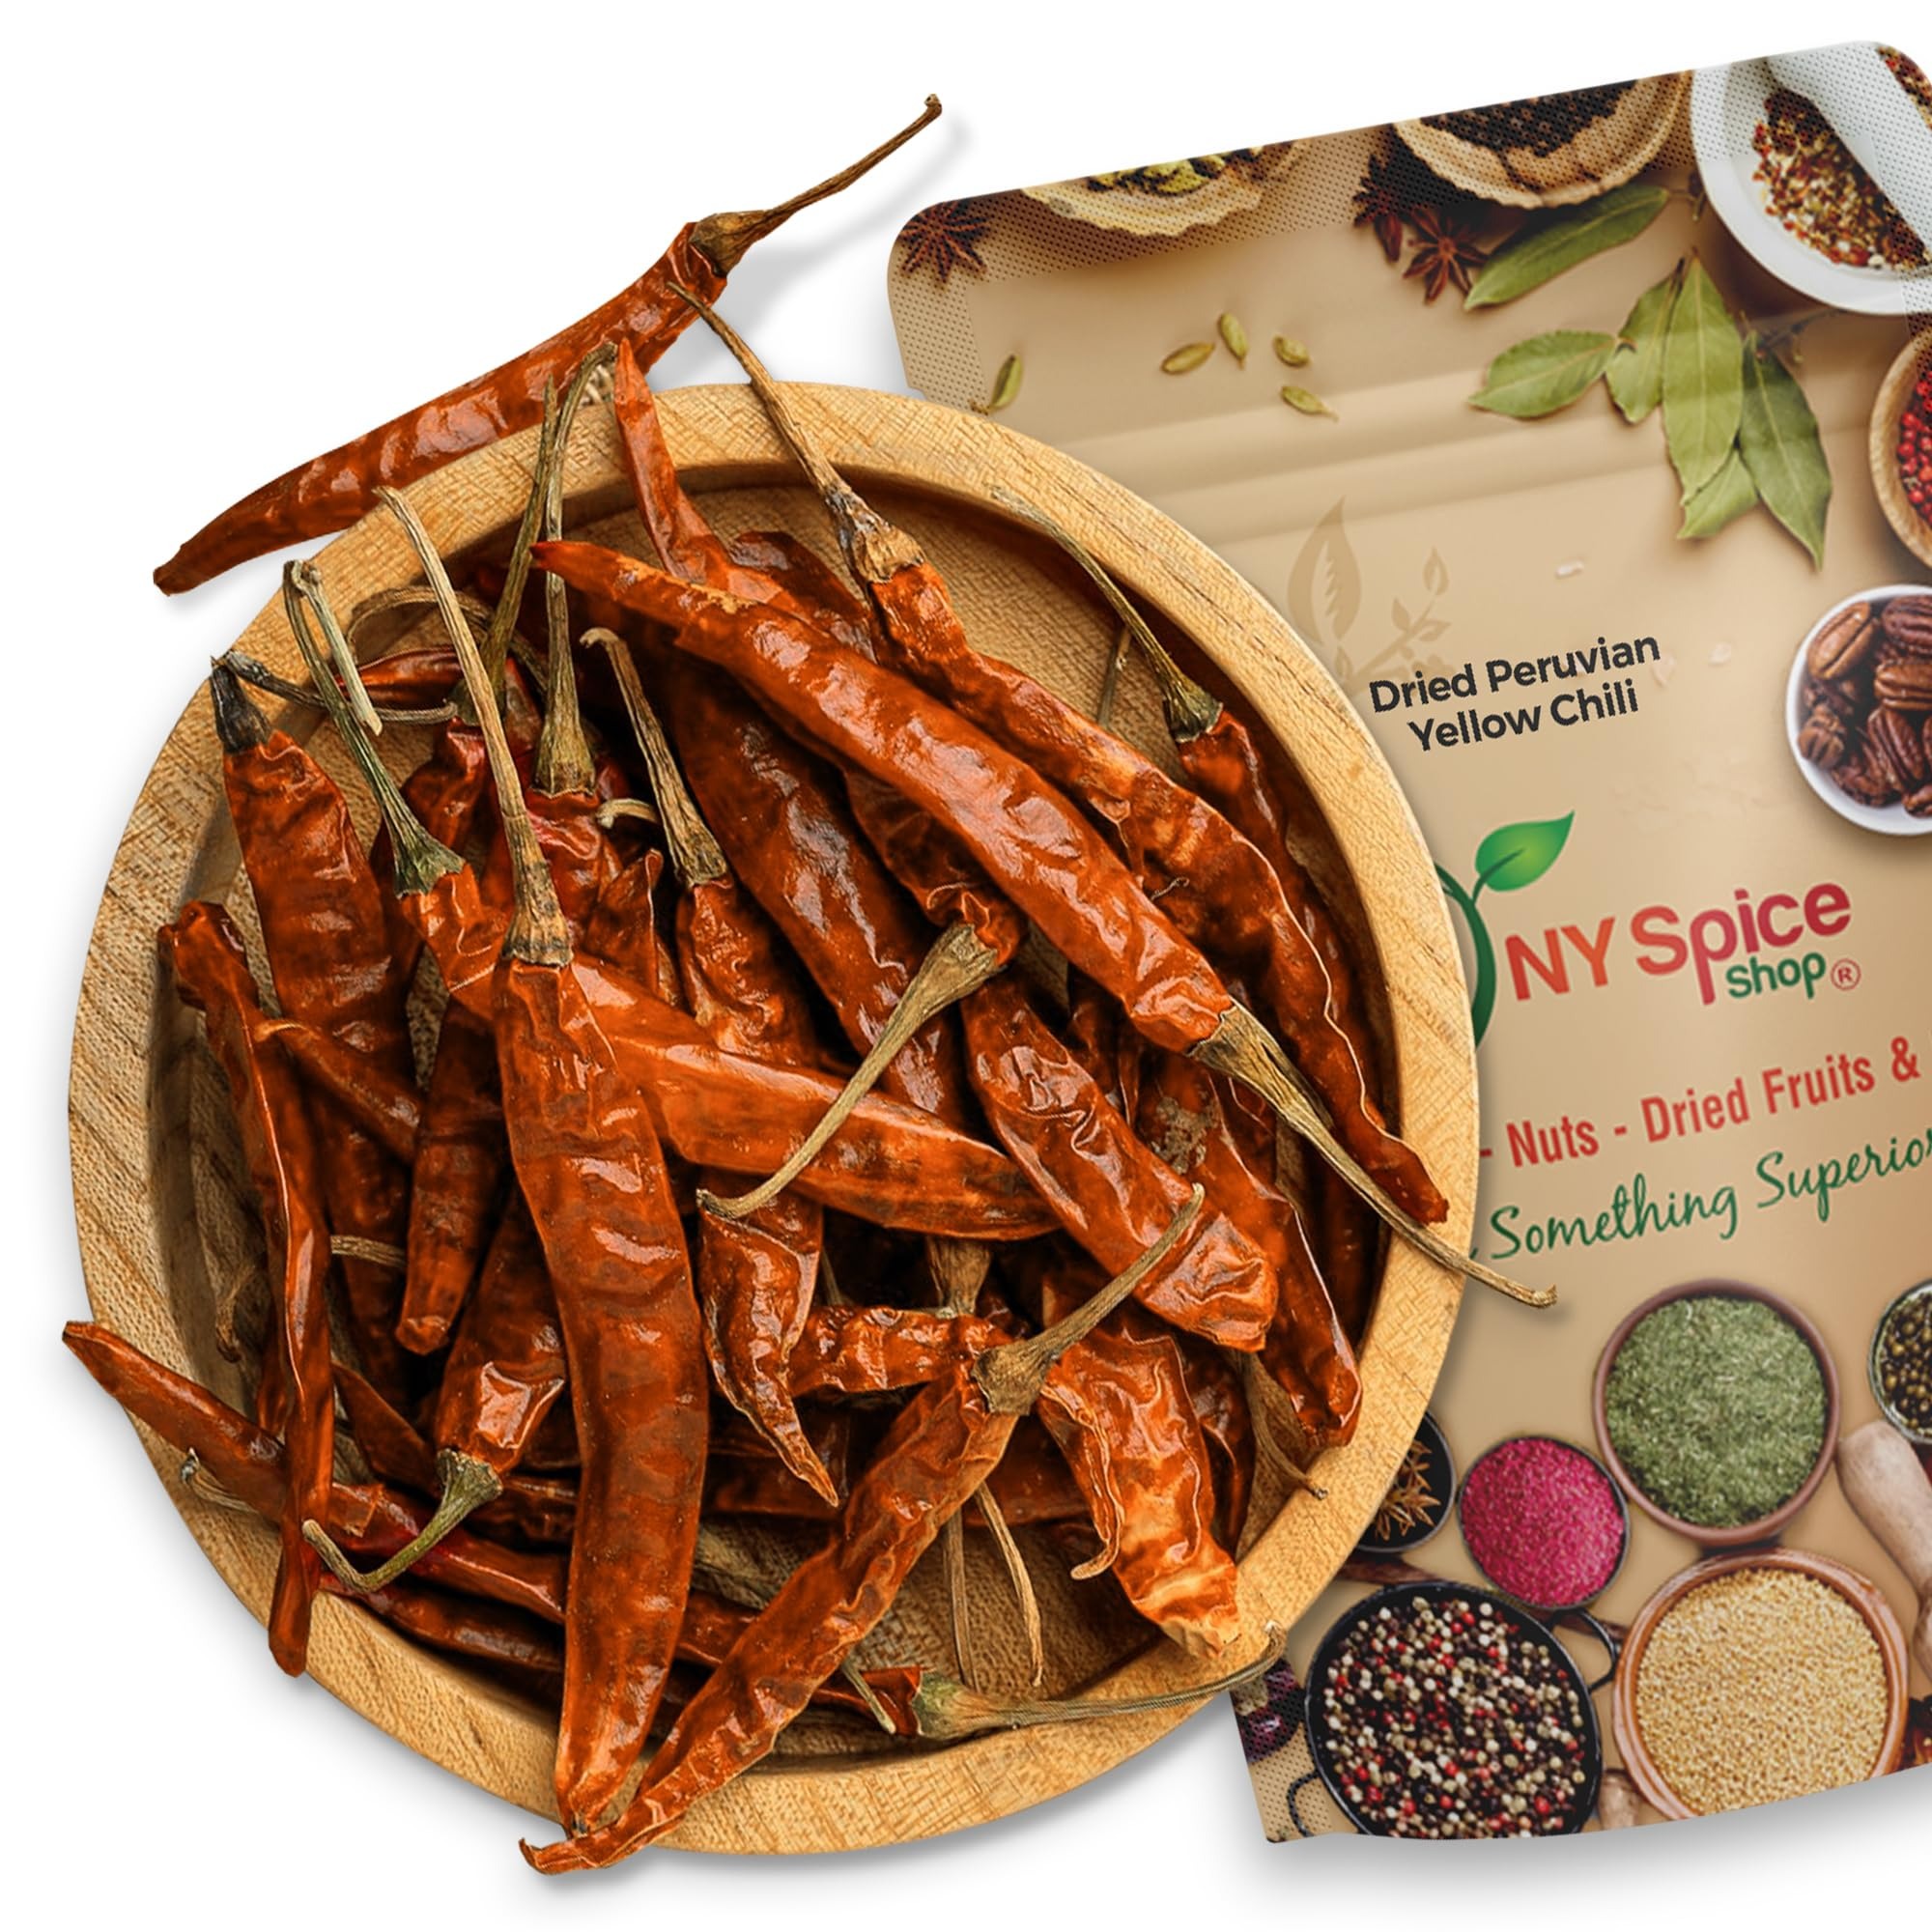
Item Name: NY SPICE SHOP Aji Amarillo Yellow Chilies - Yellow Chili - Dried Peruvian Yellow Chili Peppers - Chile Amarillo Seco - Yellow Hot Pepper – Mild Aji Amarillo - Whole Dried Chili - 4 Ounce
Bullet Point 1: 🌶️SALSAS AND DIPS - Aji Amarillo peppers can be blended with other ingredients like tomatoes, onions, garlic, and lime juice to create flavorful salsas and dips. It adds a vibrant color and a spicy kick to your favorite dips like guacamole or salsa verde.
Bullet Point 2: 🌶️MARINADES AND DRESSINGS - Create marinades for meats, poultry, or seafood by combining Aji Amarillo pepper with olive oil, vinegar, garlic, and spices. It imparts a delicious flavor and helps tenderize the protein. You can also whisk it into dressings for salads or drizzle it over roasted vegetables.
Bullet Point 3: 🌶️SOUPS AND STEWS - Aji Amarillo peruano can be used to add a distinct flavor to soups and stews. You can sauté it with onions and garlic as a base for your soup or incorporate it into hearty stews like Peruvian chicken and potato stew (Aji de Gallina).
Bullet Point 4: 🌶️RICE AND GRAINS - Spice up your rice dishes by adding Aji Amarillo paste or finely chopped peppers while cooking. It adds a burst of flavor and turns simple grains into a vibrant side dish. You can try it with cilantro lime rice or quinoa salad.
Bullet Point 5: 🌶️SANDWICHES AND WRAPS - Create a zesty spread for your sandwiches or wraps by mixing Aji Amarillo seeds with mayonnaise or cream cheese. It works great with roasted chicken, turkey, or grilled vegetables, giving your sandwich an extra kick.
Product Description: AJI AMARILLO SECO, DRIED YELLOW CHILI PEPPERS FROM PERU. APPLICATIONS AJI AMARILLO CHILE PEPPERS Aji Amarillo chile peppers are best suited for both raw and cooked applications such as roasting, simmering, boiling, grilling, and stuffing. When raw, the peppers can be chopped and added to salsas, sliced and tossed into salads, or blended into hot sauces and pastes. The peppers can also be utilized in cooked applications such as deep-frying, stuffing with cheese, rice, and meats, or slicing and mixing into soups and stews. When the peppers are cooked, the skin turns a golden yellow, and many experts believe that this cooked color is where the pepper initially got its name. Aji Amarillo chile peppers can also be dried and are primarily sprinkled into rice, or they can be canned for extended use. Aji Amarillo chile peppers pair well with meats such as fish, poultry, beef, and pork, beans, potatoes, rice, goat cheese, and mango. The peppers will keep 1-2 weeks when stored whole and unwashed in the refrigerator. BASIC PREPARATION Rinse this product with warm water first. To rehydrate, let soak in hot water for 10 minutes. Next, add to any recipe where the product will cook a minimum of 10 minutes. You may also, after rehydration, dice or puree before adding to your recipe. RECOMMENDED APPLICATIONS UTILIZE THIS SOUTH AMERICAN CHILI PEPPER IN ANY DISH WHERE A STRONG FLAVOR AND NOTICEABLE HEAT IS DESIRED. CUISINE ASIAN, CAJUN, CARIBBEAN, CHINESE, INDIAN, LATIN AMERICAN, MEXICAN, PAKISTANI, SOUTHWESTERN AMERICAN, THAI AJI AMARILLO HAS A REALLY UNIQUE FLAVOR. IT HASN’T GOT THE OVERWHELMING HARSHNESS AND SHARPNESS OF SO MANY OTHER CHILIS OUT THERE; IT HAS A MORE SUBTLE, DELICIOUS AND PLEASANT, ALMOST HOMEY FLAVOR. IT TASTES LIKE A SUNNY PERUVIAN SUMMER DAY WITH AN EDGE, FRUITY AND SWEET WITH A MEDIUM TO HOT HEAT
Value: 4.0
Unit: Ounce

Price: 12.99